Museu da Lourinhã

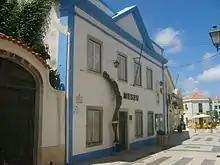
The Museu da Lourinhã in August 2008

Museu da Lourinhã, also known as the Lourinhã Museum, is a museum in the town of Lourinhã, west Portugal. It was founded in 1984 by GEAL - Grupo de Etnologia e Arqueologia da Lourinhã (Lourinhã's Group of Ethnology and Archeology). The current president of the Direction Board is Margarida Nobre.